List of courts in England and Wales

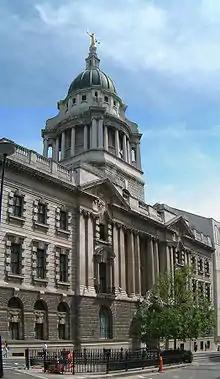
The Central Criminal Court, better known as the Old Bailey

This is a list of courts in England and Wales. For information about the different types of court see Courts of England and Wales.